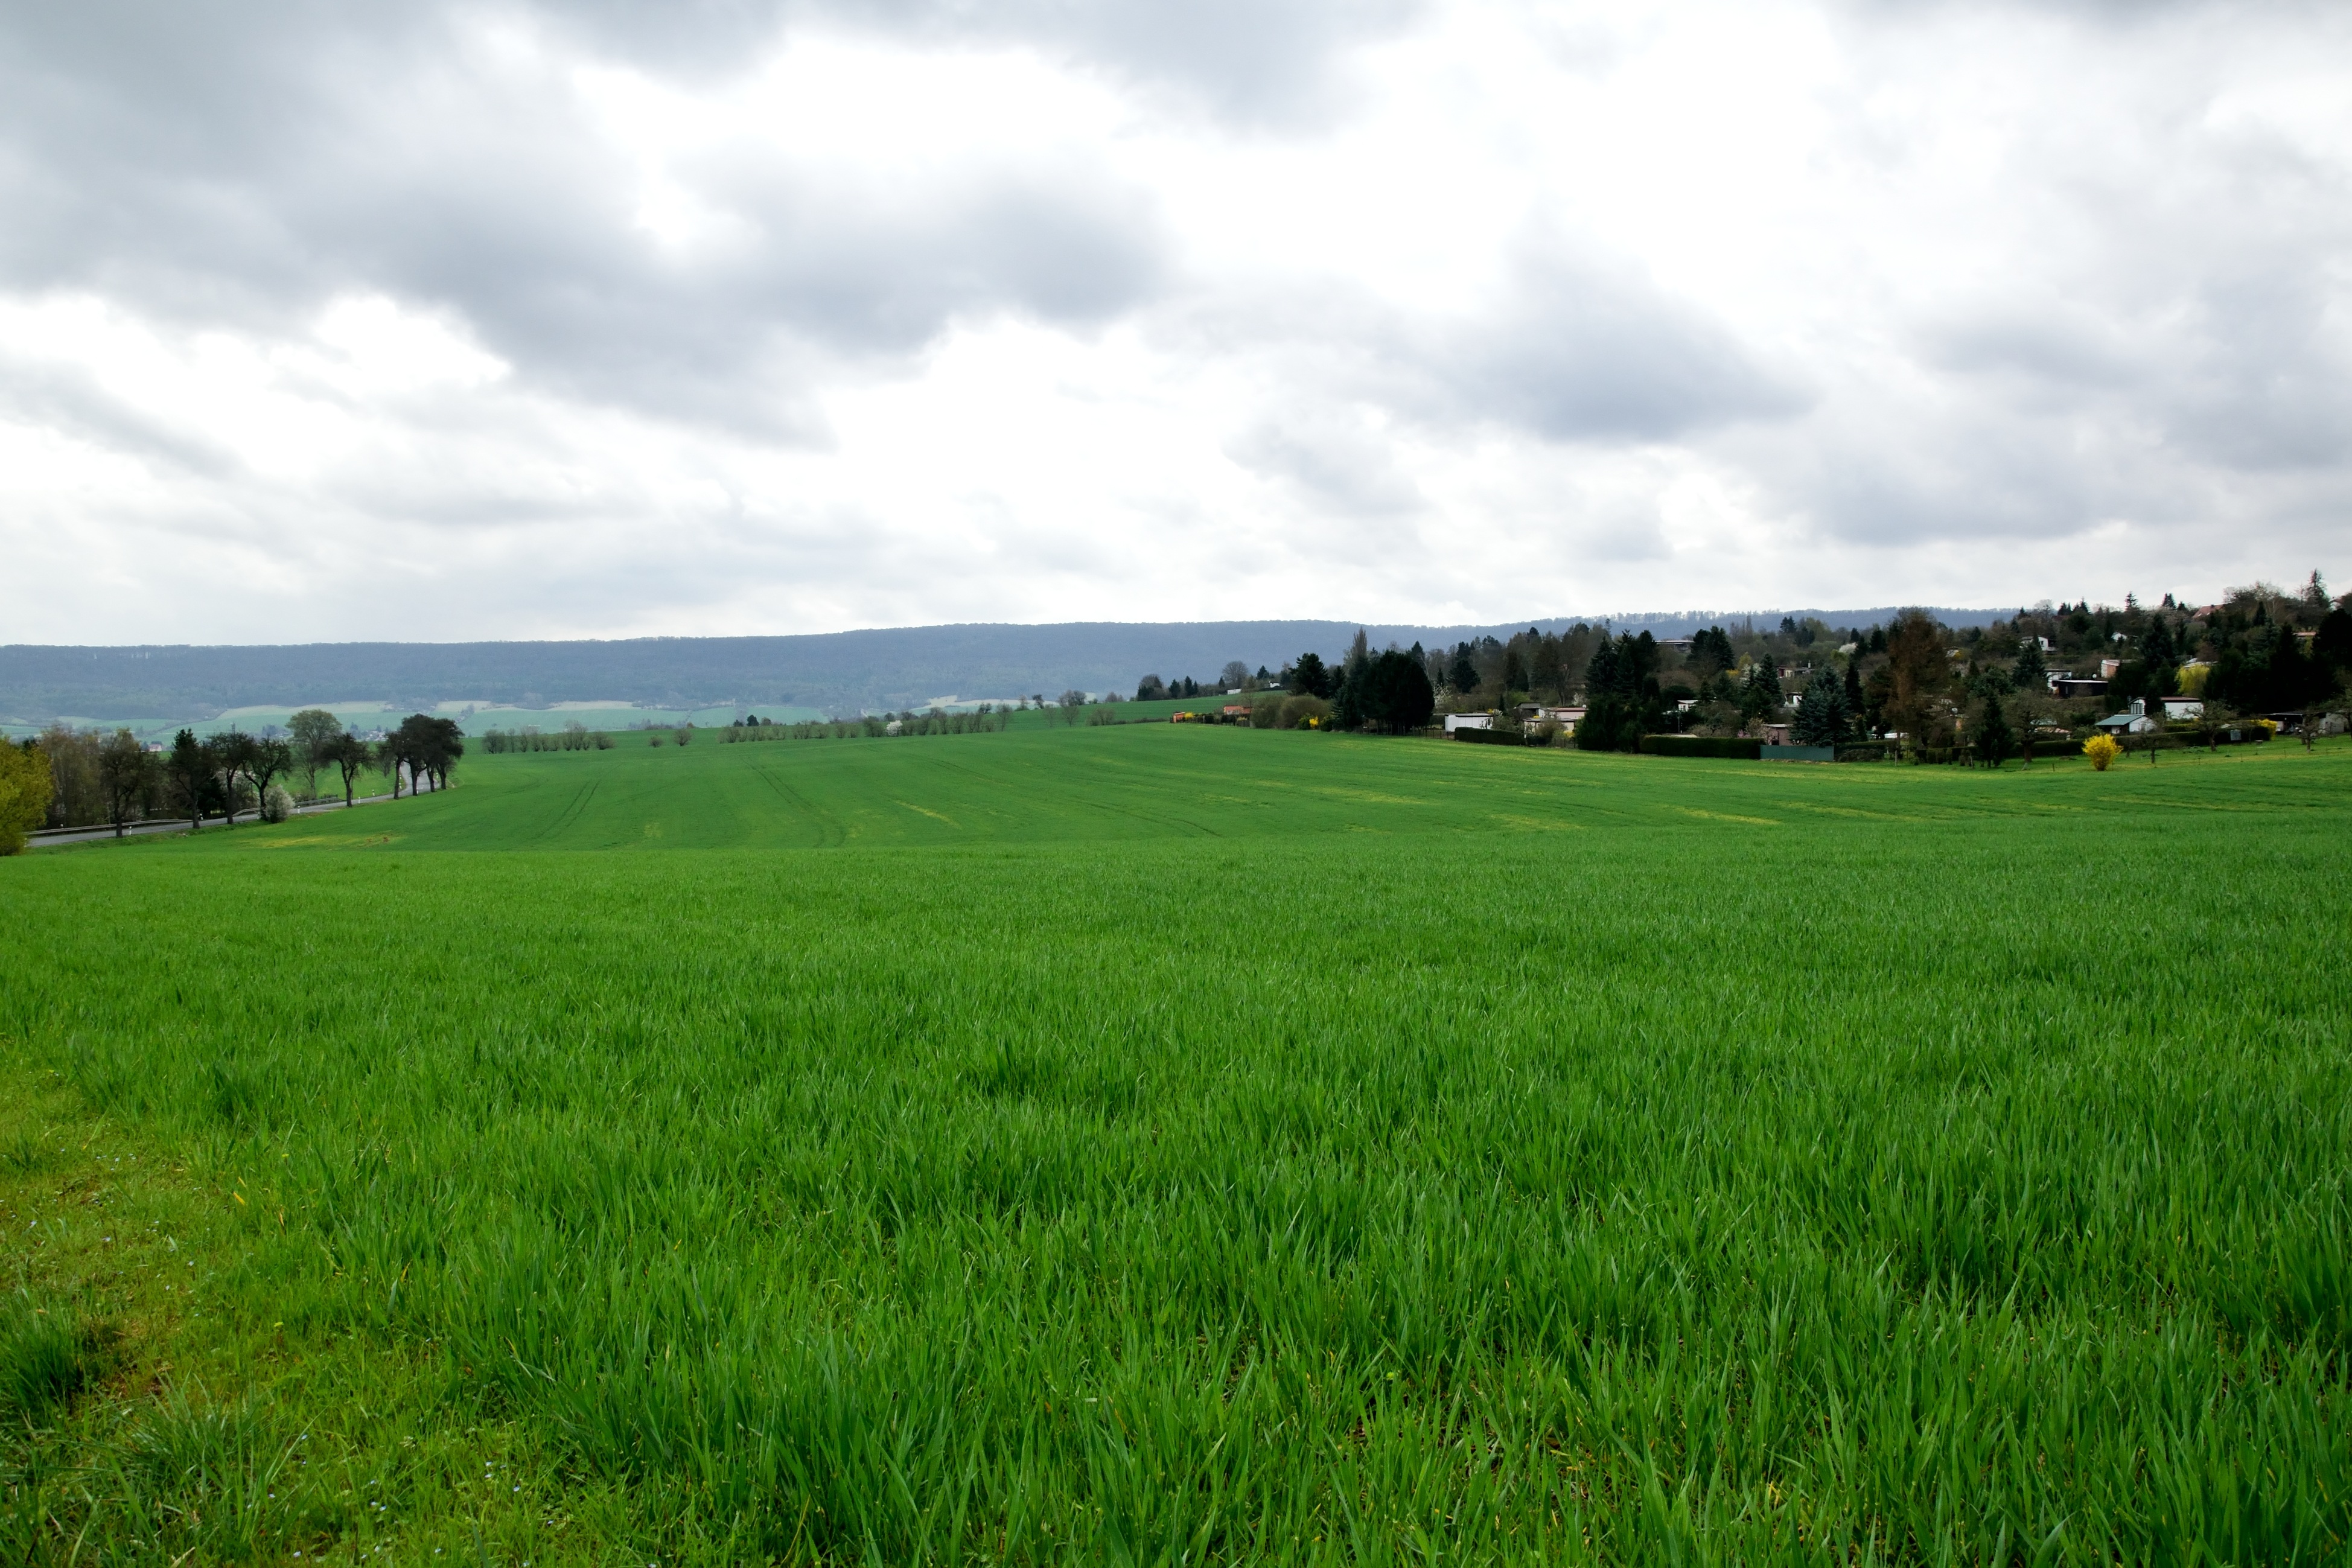
landscape, grass, horizon, cloud, sky, field, farm, lawn, meadow, prairie, hill, spring, green, crop, pasture, agriculture, plain, grassland, vision, habitat, rural area, paddy field, natural environment, geographical feature, grass family